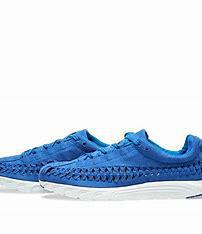
Brand: Nike
Model: Mayfly Woven